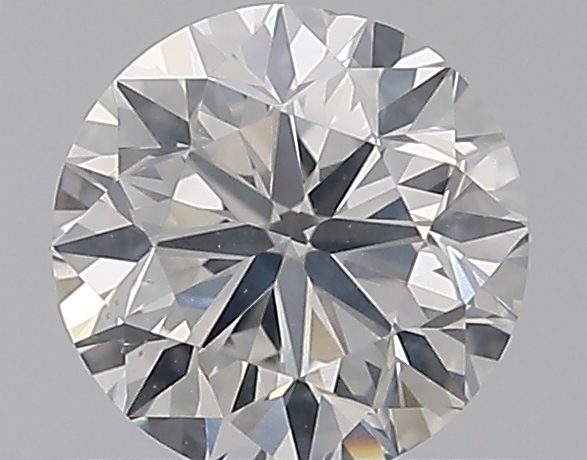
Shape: round
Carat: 0.8
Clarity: SI2
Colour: F
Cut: VG
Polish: EX
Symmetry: VG
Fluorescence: N
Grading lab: GIA
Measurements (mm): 5.78 x 5.84 x 3.72